Cultural history of the buttocks

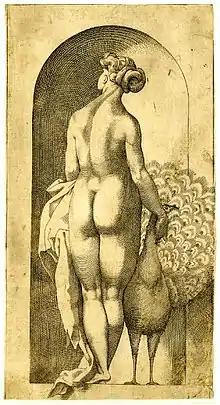
The Mannerist movement was not afraid to exaggerate body proportions for an effect considered attractive; Juno in a niche, engraving by Jacopo Caraglio, probably of a drawing by Rosso Fiorentino, 1526

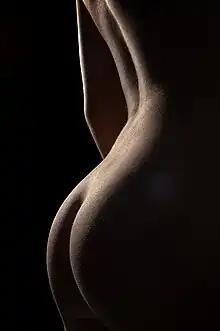
An example of erotic photography that emphasizes the buttocks

Cultural history of the buttocks has included various art forms as well as a sexualization of the buttocks which has occurred throughout history.